Holywell Green

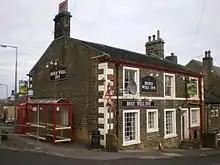
The Holywell Inn

The Rock Hotel, at the bottom of Broad Carr Lane, still has the original Rock Inn at the front of the building, which is now the only public house left in the village.